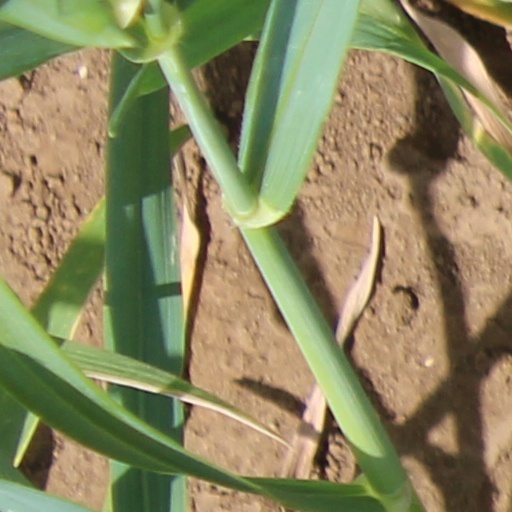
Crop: wheat